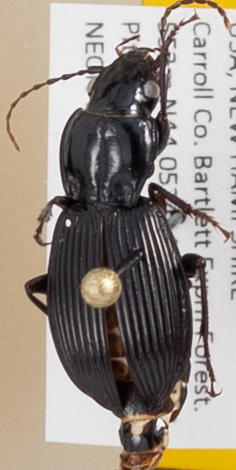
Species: Pterostichus coracinus
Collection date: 2019-07-10
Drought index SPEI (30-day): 0.334
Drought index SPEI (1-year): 1.28
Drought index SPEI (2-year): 0.664